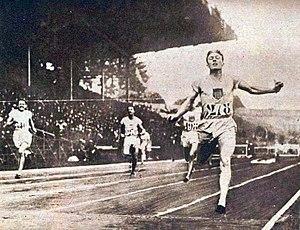
Morgan Taylor, vainqueur du 400 mètres haies aux JO de 1924.
Frederick Morgan Taylor, né le 17 avril 1903 à Sioux City et décédé le 16 février 1975, était un athlète américain champion olympique sur 400 m haies aux Jeux olympiques d'été de 1924.